Archduke Carl Ludwig of Austria (1918–2007)

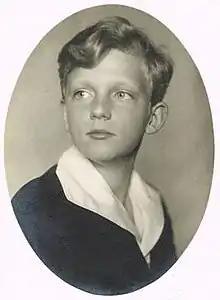
Pictured in the 1930s

Archduke Carl Ludwig of Austria (Carl Ludwig Maria Franz Joseph Michael Gabriel Antonius Robert Stephan Pius Gregor Ignatius Markus d'Aviano; 10 March 1918 – 11 December 2007), also known as Carl Ludwig Habsburg-Lothringen, was the fifth child of Charles I of Austria and Princess Zita of Bourbon-Parma. He was born in Baden bei Wien and died in Brussels.